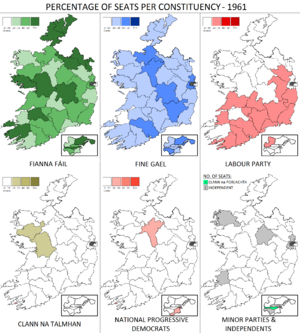
L’élection générale irlandaise de 1961 s'est tenue le 4 octobre 1961. 143 des 144 députés sont élus et siègent au Dáil Éireann.